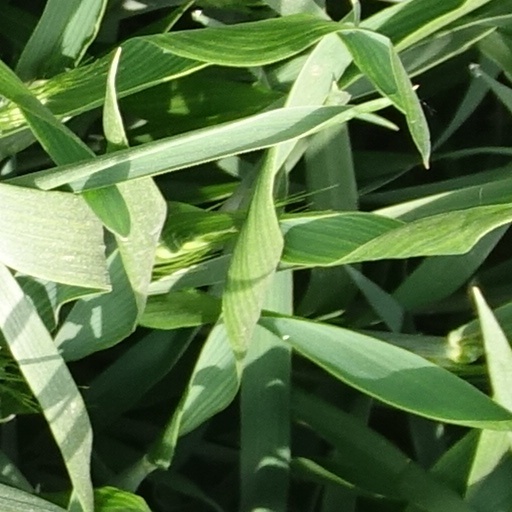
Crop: wheat